A Happy Event

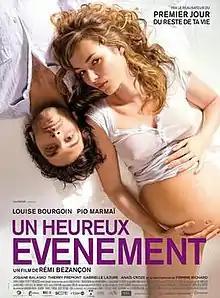
Film poster

A Happy Event is a 2011 French-Belgian comedy-drama film directed by Rémi Bezançon.